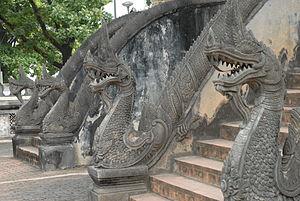
Pagode Vat Phra Kèo à Vientiane
Le Vat Phra Kèo est un édifice religieux de Vientiane, capitale du Laos. Il s’agit d’un ancien temple royal transformé en musée d’art religieux.